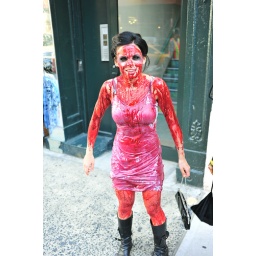
Just some girl walking down the street covered in blood... Perhaps she's a ZOMBIE!